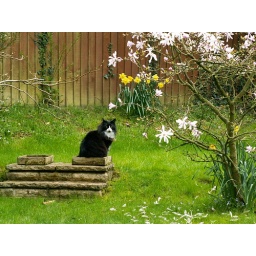
another cat in a box